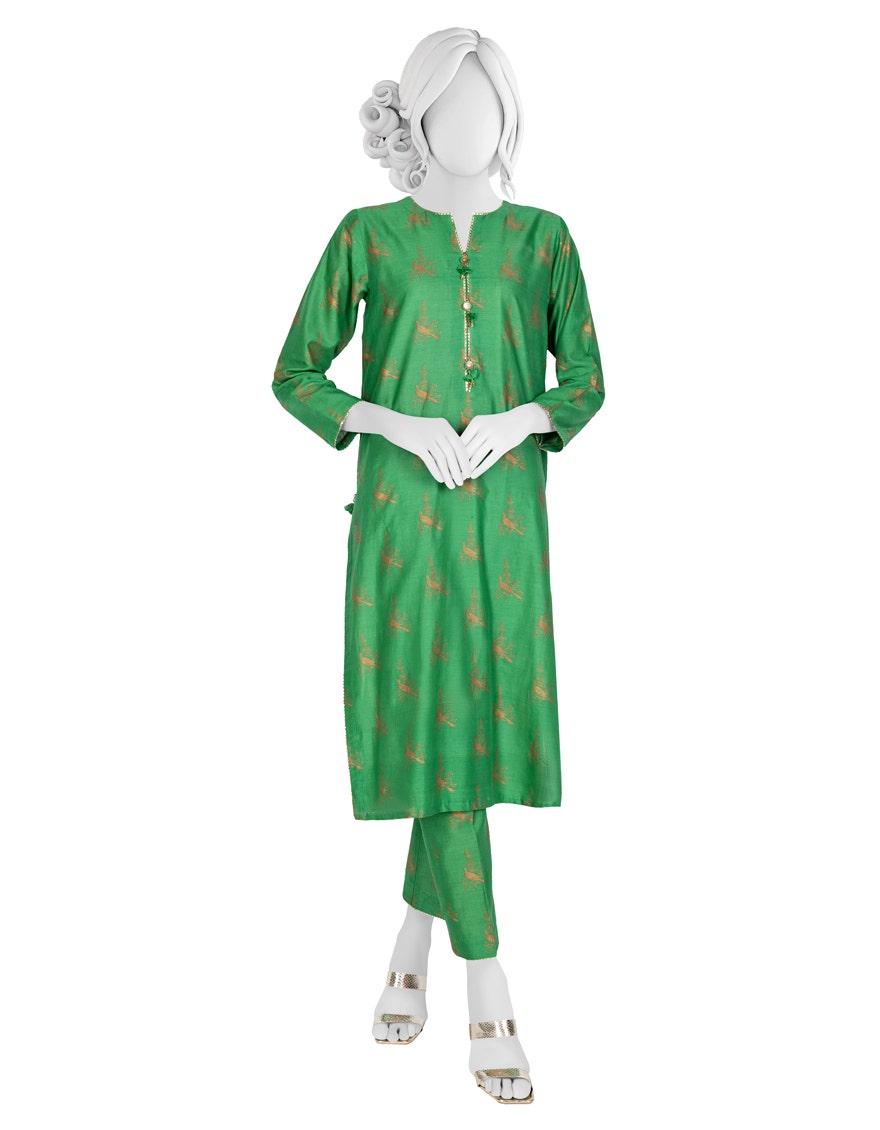
green gold kurta pant suit